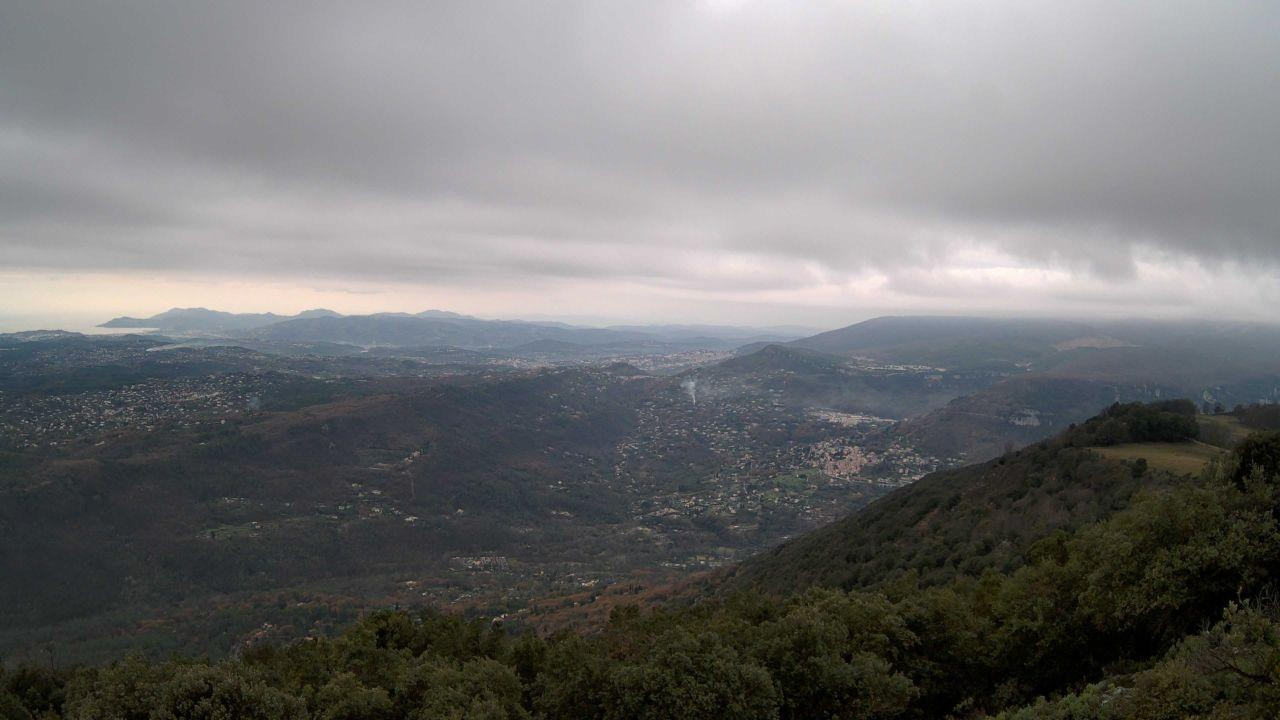
Fire: no
Smoke: yes